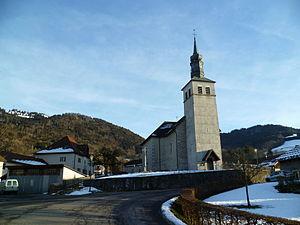
Cette liste des églises de la Haute-Savoie recense les édifices religieux - églises, basiliques et cathédrales - situés dans le département de la Haute-Savoie. Tous sont situés dans le diocèse d'Annecy, hormis ceux situés dans les paroisses du canton de Rumilly, unis à l'archidiocèse de Chambéry, Maurienne et Tarentaise.
L'église Saint-Jean Baptiste est une église catholique située à Villard dans le département de la Haute-Savoie, en France.
Villard, localement Villard-sur-Boëge, est une commune française située dans le département de la Haute-Savoie, en région Auvergne-Rhône-Alpes.